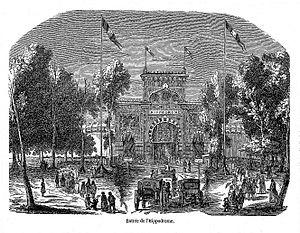
Entrée de l'Hippodrome place de l’Étoile à Paris.
L'Hippodrome est un très vaste et célèbre établissement parisien de spectacles en plein air ouvert de 1845 à 1869. La saison de l'Hippodrome débute en mai et s'achève en novembre. Il n'est pas ouvert toute l'année. Ainsi, par exemple, en 1852 son ouverture a lieu le mardi 4 mai, et la dernière représentation de la saison le dimanche 14 novembre.